Alex Chigogidze

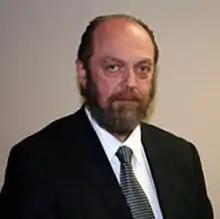
College of Staten Island, New York.

Alexander Chigogidze was born in Tbilisi, Georgia on January 1, 1955, to Tchola Chigogidze (a doctor) and Rusudan Chinchaladze (a music teacher). He died on December 15, 2014.